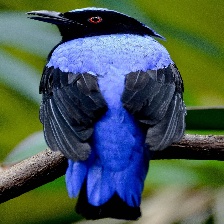
Species: FAIRY BLUEBIRD
Scientific name: IRENA